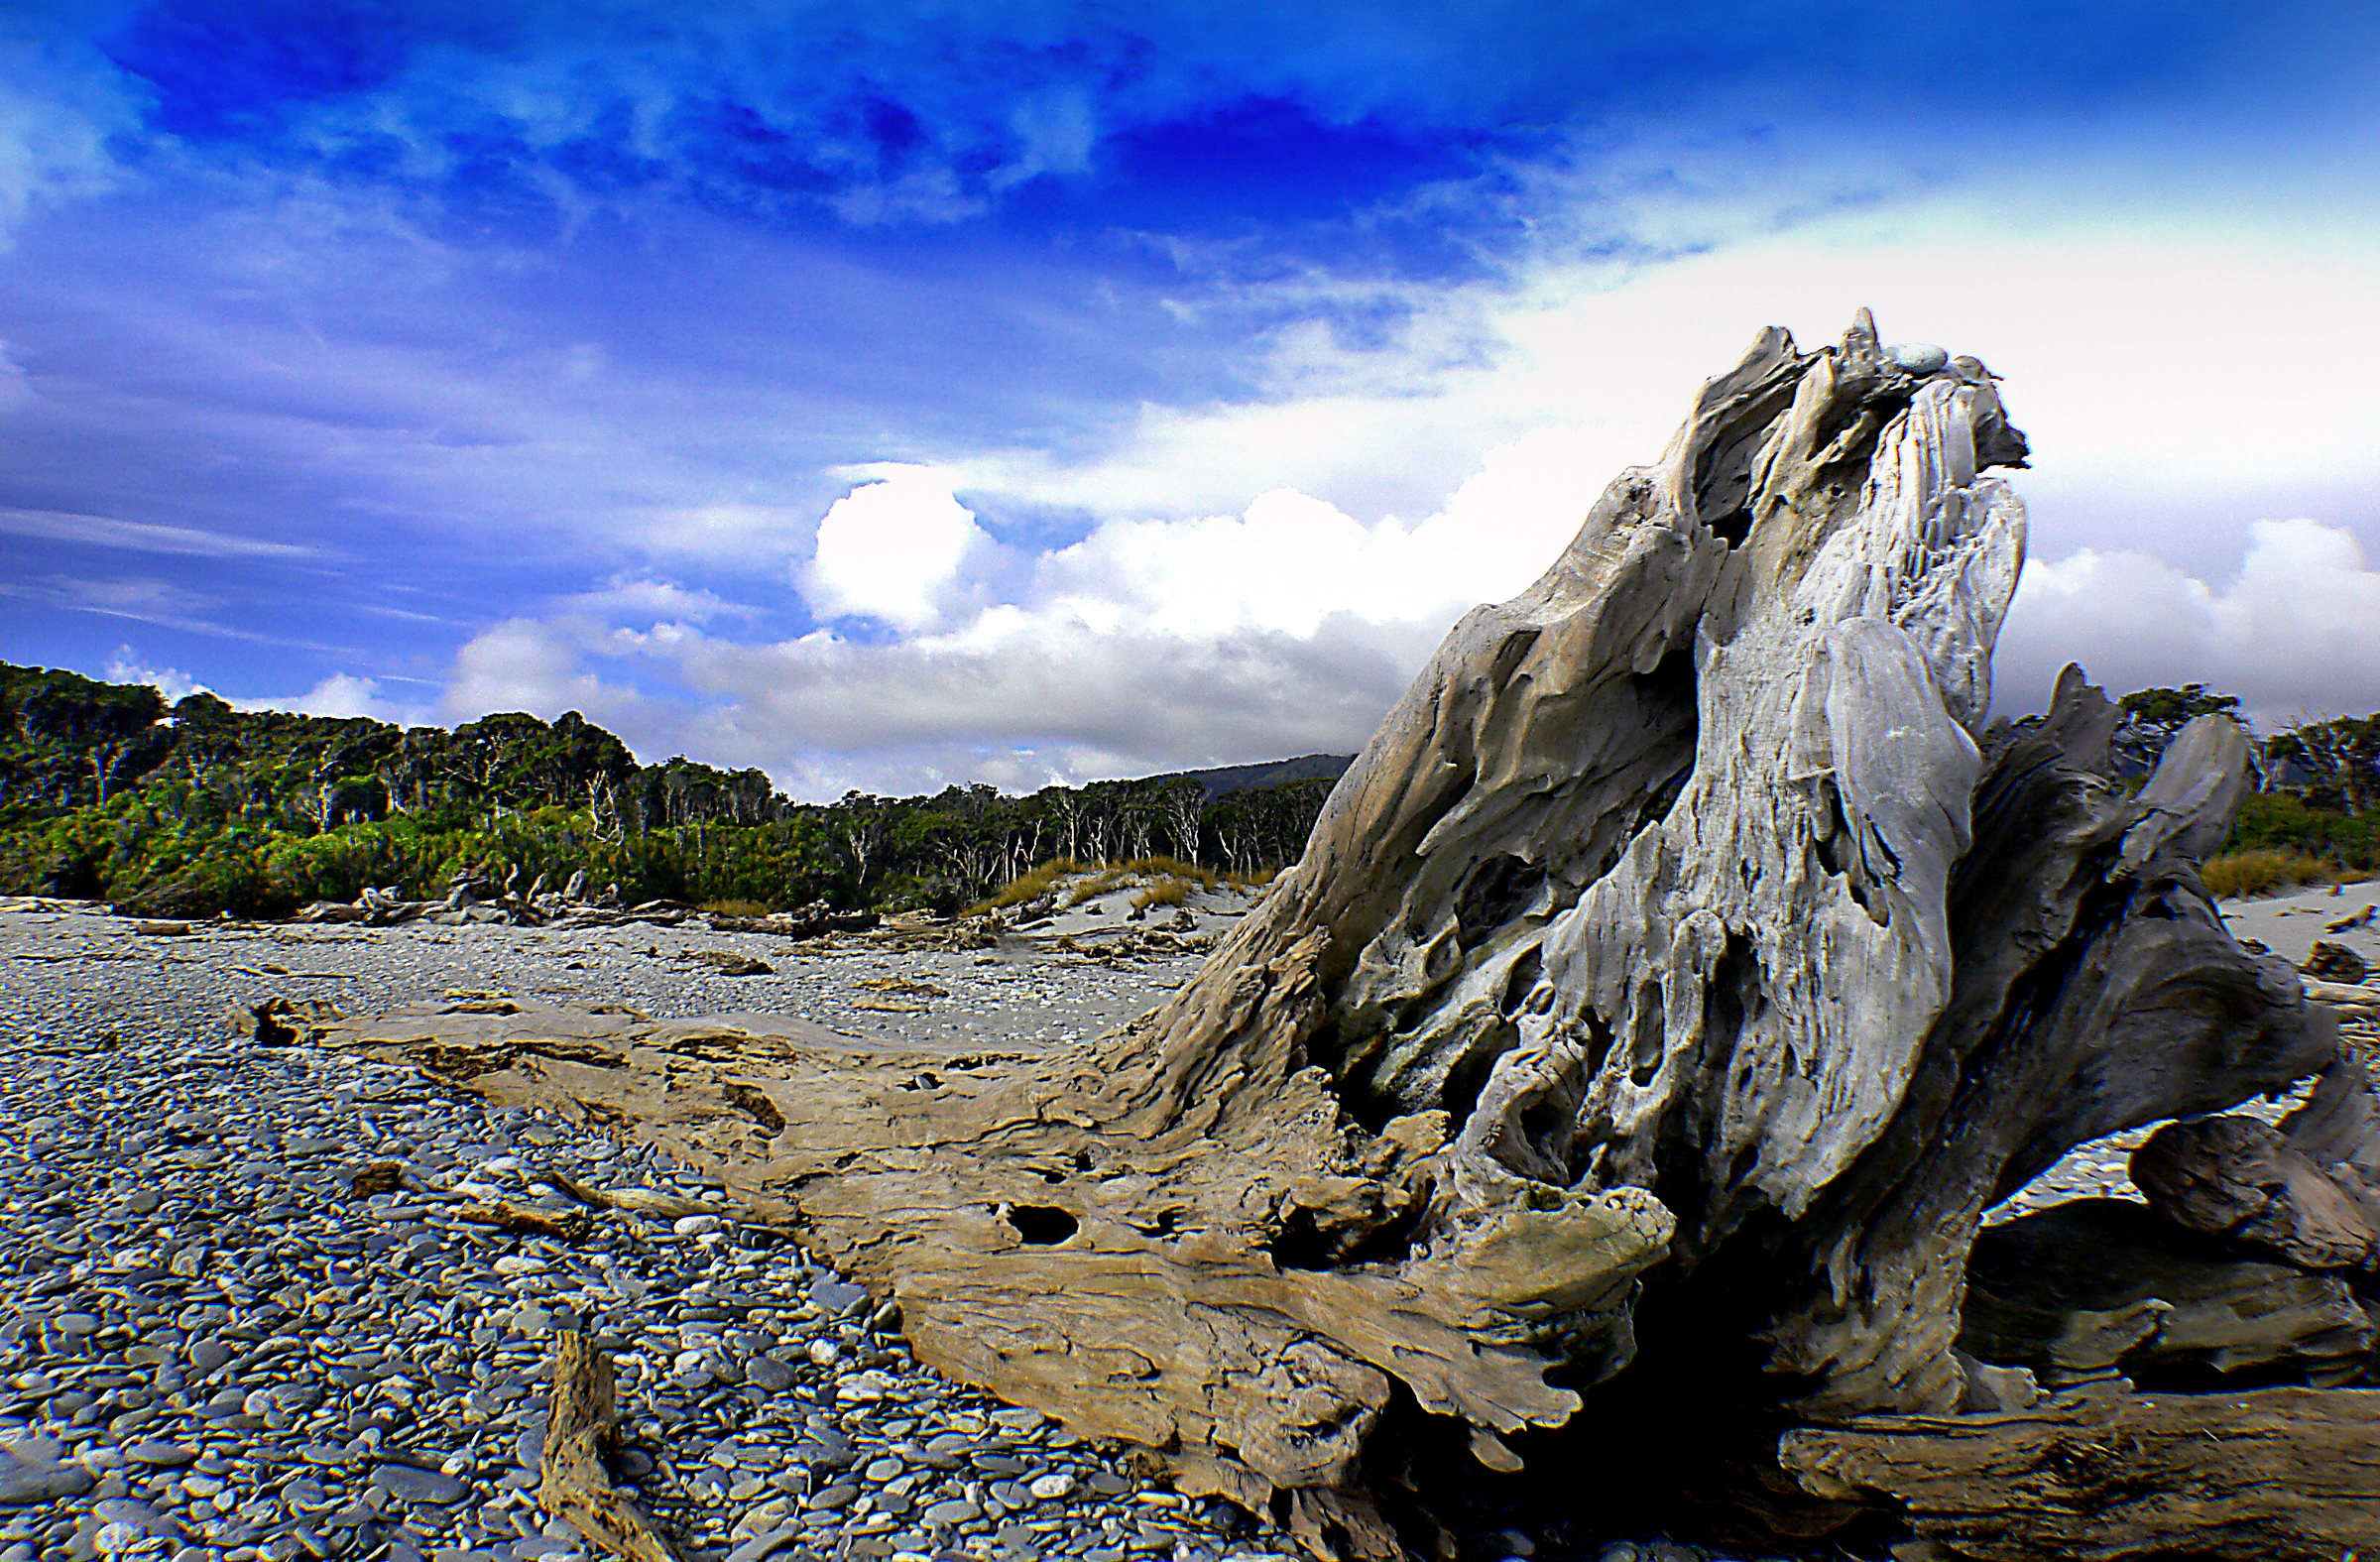
landscape, driftwood, sea, coast, tree, water, nature, rock, ocean, wilderness, mountain, cloud, sky, wave, mountain range, shoreline, cliff, reflection, terrain, material, geology, beaches, landform, geographical feature, mountainous landforms